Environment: real
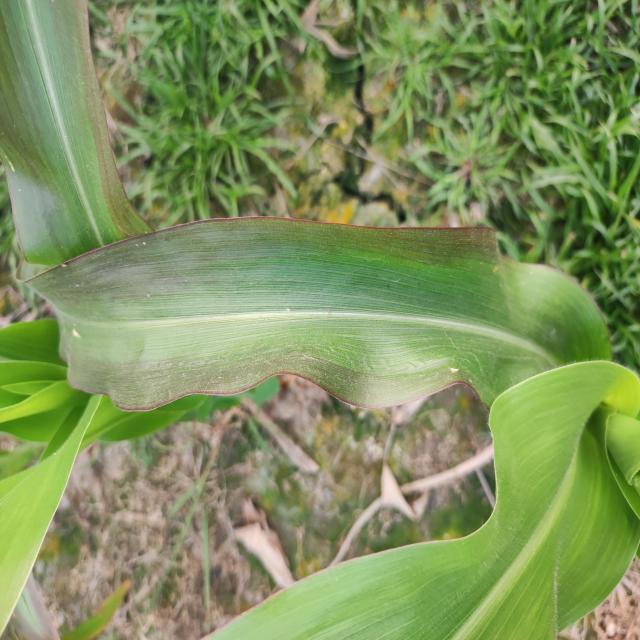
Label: phosphorus_deficiency